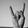
ASL letter: Y